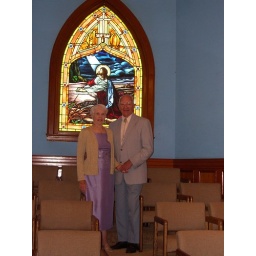
Their wedding picture is in front of the same stained glass window (there was no chairs there at the time).